Boy Meets Curl

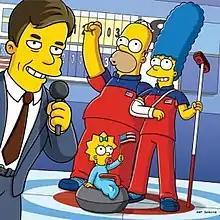
Promotional image featuring Homer, Marge, Maggie, and broadcaster Bob Costas

"Boy Meets Curl" is the twelfth episode of the twenty-first season of the American animated television series "The Simpsons". It originally aired on the Fox network in the United States on February 14, 2010. In this episode, Homer and Marge Simpson form a mixed curling team with Agnes and Seymour Skinner, which is chosen to play in the 2010 Winter Olympics in Vancouver. Meanwhile, Lisa begins collecting pins shaped like Olympic mascots, but her obsession soon turns to desperation.